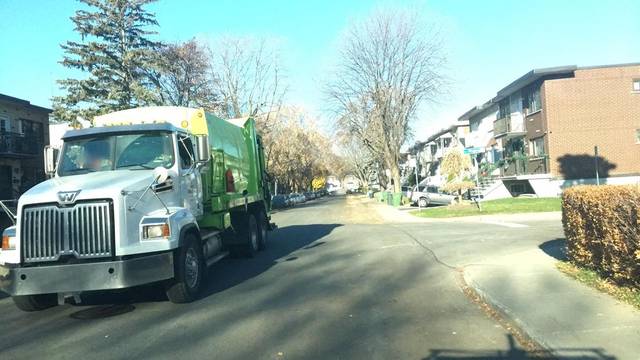
Region: Canada
Coordinates: 45.42, -73.645